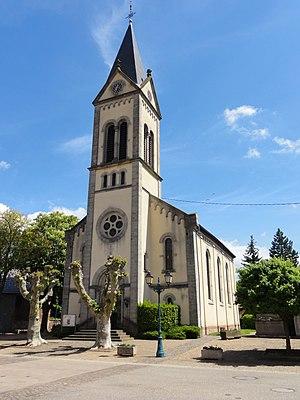
Alsace, Bas-Rhin, Melsheim, Église protestante Saint-Georges (1879) This building is indexed in the Base Mérimée, a database of architectural heritage maintained by the French Ministry of Culture,
Melsheim est une commune française de la plaine d'Alsace située à 25,9 km au nord-ouest de Strasbourg dans le département du Bas-Rhin, en région Grand Est.